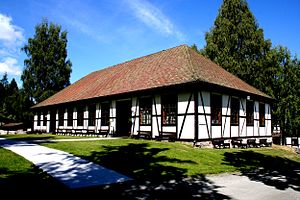
Blaafarveværket
Glashytten ved Værket. Her blev kobolt blandet med potaske og smeltet sammen til glas
Blaafarveværket ved Åmot Modum Kommune i Sydnorge fremstillede blå farve af koboltmalm og var Norges største industrivirksomhed i 1800-tallet. Blaafarveværket beskæftigede over 2.000 mennesker og dækkede 70-80 procent af verdensmarkedet for koboltblåt. Foretagendet, der blev grundlagt af den dansk-norske konge i 1770'erne, blev 1823 købt af bankieren Wilhelm Christian Benecke og generalkonsul Benjamin Wegner, som blev generaldirektør for koncernen.